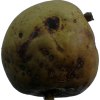
Label: pear